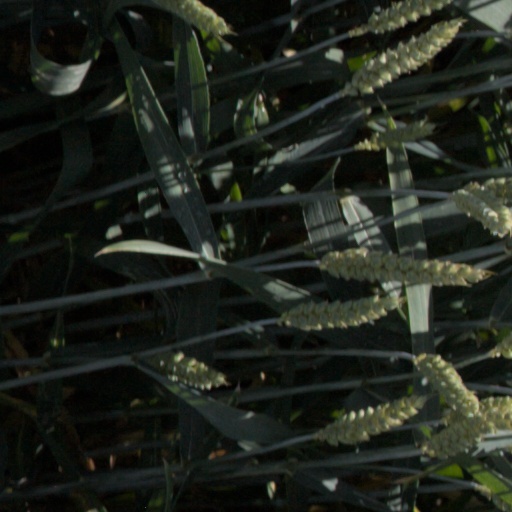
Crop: wheat